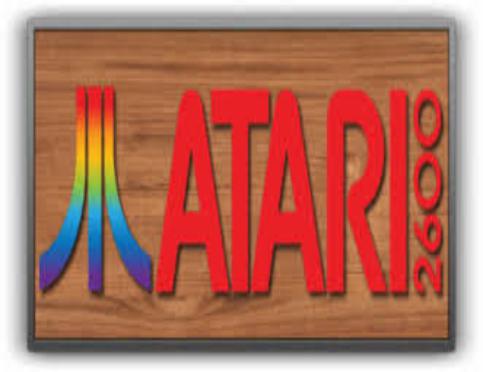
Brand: atari 2600-2
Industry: Clothes